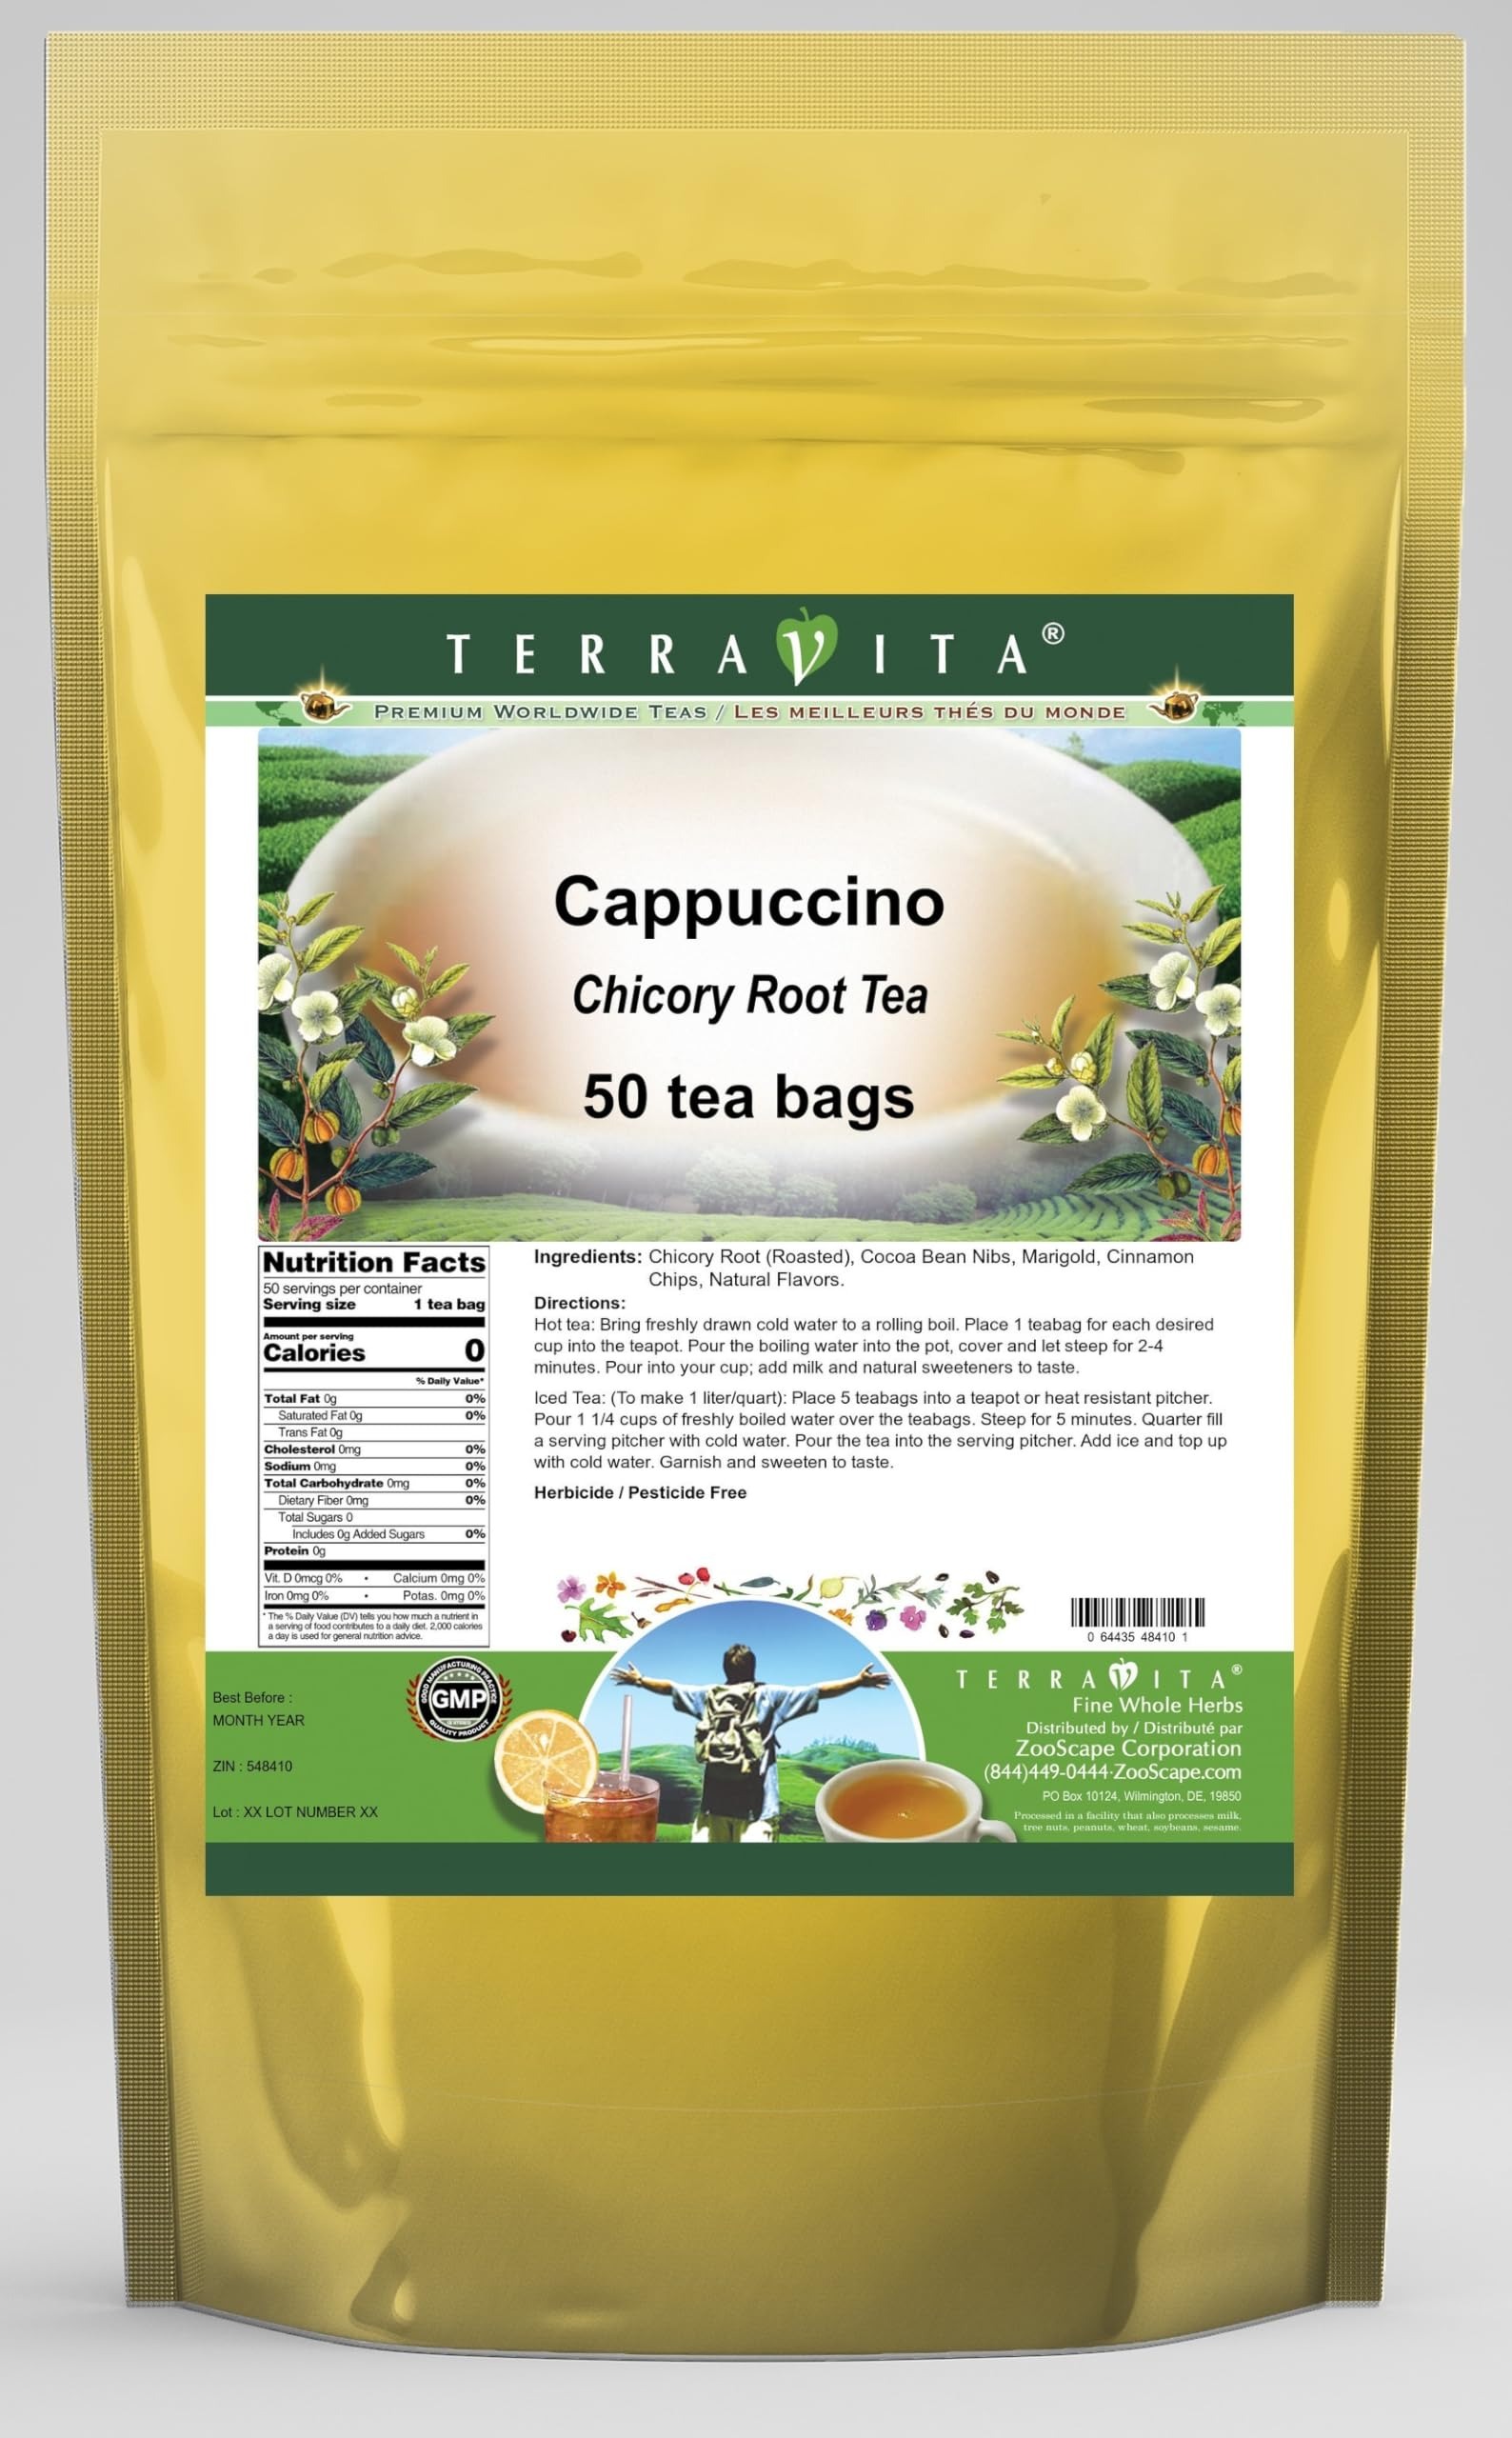
Item Name: Cappuccino Chicory Root Tea (50 tea bags, ZIN: 548410)
Bullet Point 1: Our Cappuccino Chicory Root tea is a delicious flavored Chicory Root coffee alternative with Cocoa Bean Nibs, Marigold and Cinnamon Chips that you will really enjoy! The unique and caffeine-free Cappuccino aroma and taste is a delight! - Ingredients: Chicory Root, Cocoa Bean Nibs, Marigold, Cinnamon Chips and Natural Cappuccino Flavor.
Bullet Point 2: No fillers.
Bullet Point 3: Manufacturer: TerraVita
Bullet Point 4: Size: 50 tea bags
Bullet Point 5: Chicory Root Tea Bags - Packed in a convenient upright pouch!
Product Description: Our Cappuccino Chicory Root tea is a delicious flavored Chicory Root coffee alternative with Cocoa Bean Nibs, Marigold and Cinnamon Chips that you will really enjoy! The unique and caffeine-free Cappuccino aroma and taste is a delight! - Ingredients: Chicory Root, Cocoa Bean Nibs, Marigold, Cinnamon Chips and Natural Cappuccino Flavor. - Hot tea brewing method: Bring freshly drawn cold water to a rolling boil. Place 1 teabag for each desired cup into the teapot. Pour the boiling water into the pot, cover and let steep for 2-4 minutes. Pour into your cup; add milk and natural sweeteners to taste. - Iced tea brewing method: (To make 1 liter/quart): Place 5 teabags into a teapot or heat resistant pitcher. Pour 1 1/4 cups of freshly boiled water over the teabags. Steep for 5 minutes. Quarter fill a serving pitcher with cold water. Pour the tea into the serving pitcher. Add ice and top up with cold water. Garnish and sweeten to taste. - TerraVita is an exclusive line of premium-quality, natural source products that use only the finest, purest and most potent ingredients found around the world. TerraVita is hallmarked by the highest possible standards of purity, potency, stability and freshness. All of our products are prepared with the highest elements of quality control, from raw materials through the entire manufacturing process, up to and including the moment that the bottles or bags are sealed for freshness and shipped out to you. Our highest possible standards are certified by independent laboratories and backed by our personal guarantee. - TerraVita exists to meet and ensure your family's health and wellness without the harmful effects of chemicals and health products. We strive to make all of our products affordable and reliable and are constantly searching the market
Value: 50.0
Unit: Count

Price: 23.36